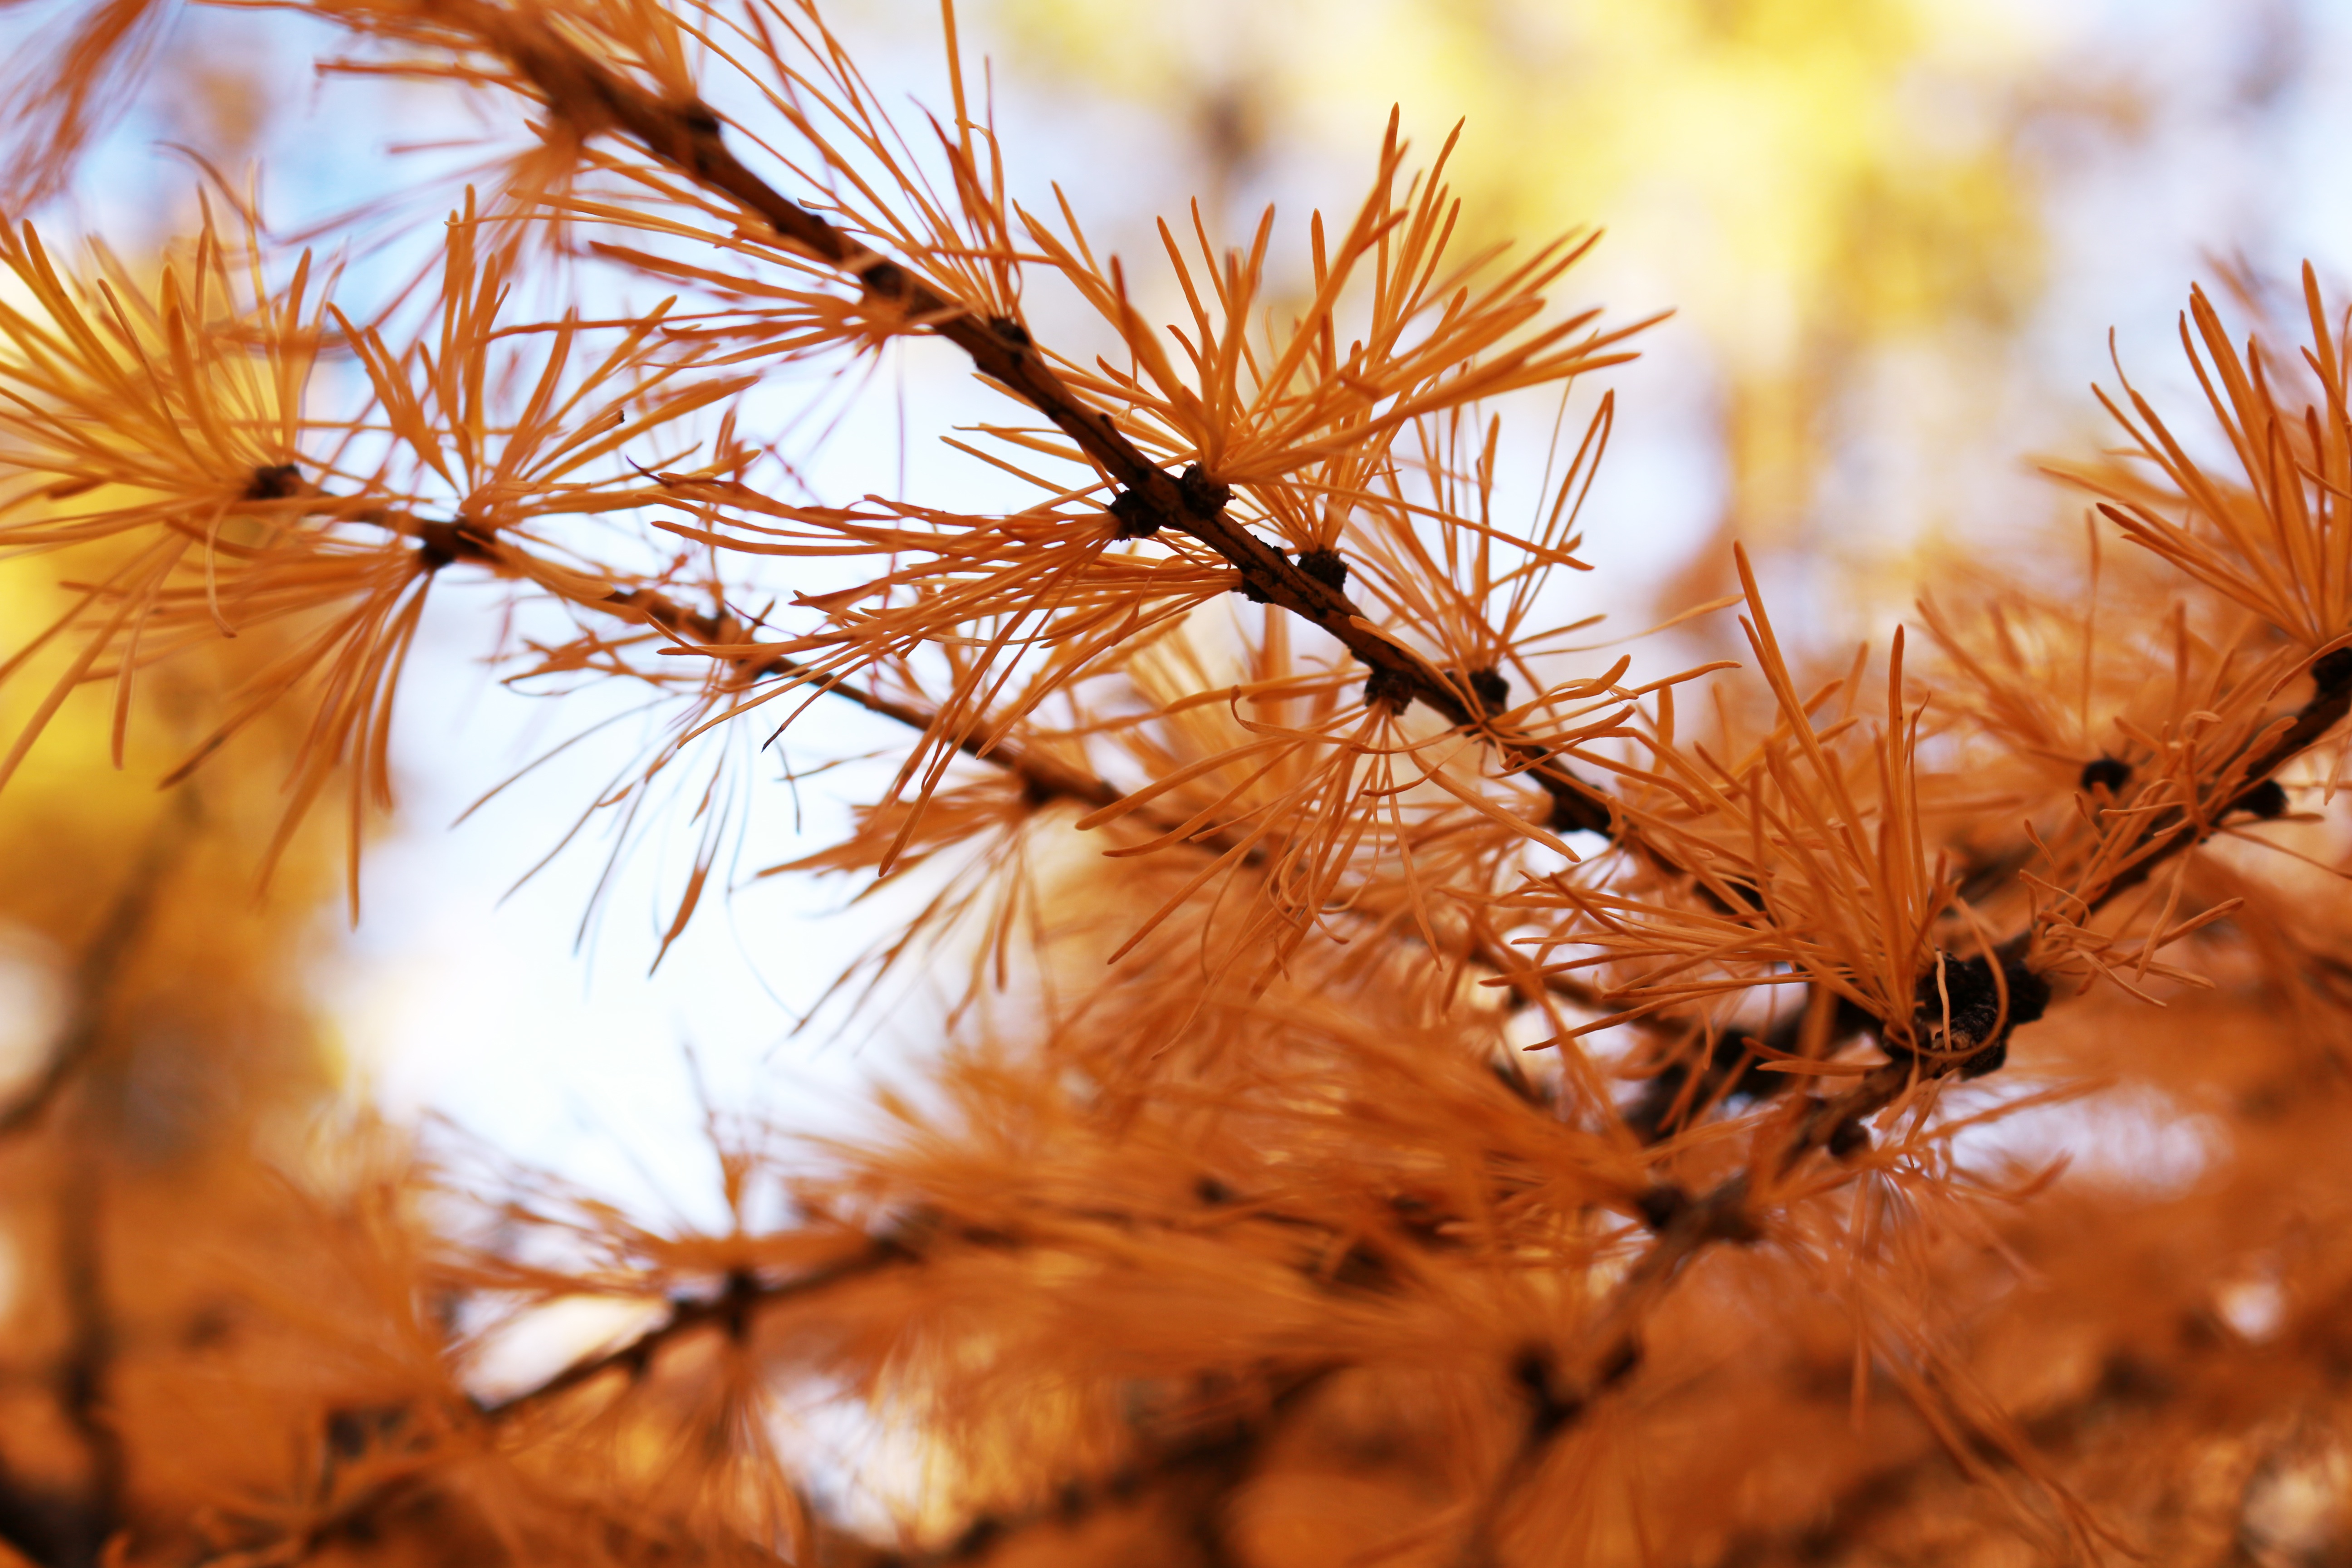
tree, nature, grass, branch, plant, photography, sunlight, leaf, flower, frost, autumn, soil, flora, season, twig, close up, macro photography, grass family, woody plant, land plant